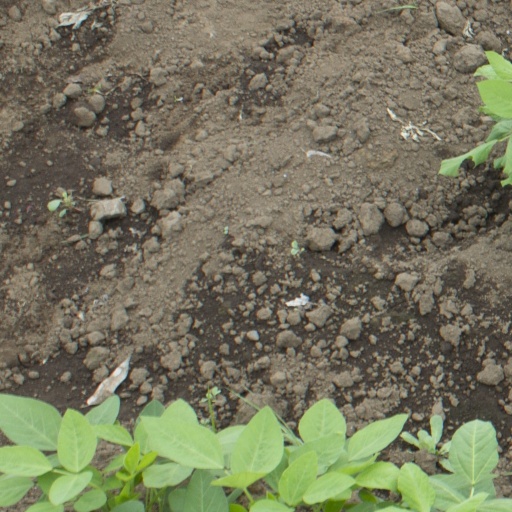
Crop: soybean